USRC Levi Woodbury

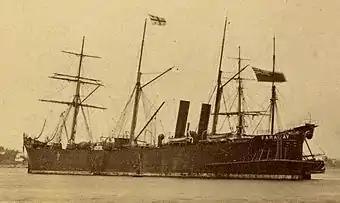
The cable ship "Faraday". "Levi Woodbury" welcomed the vessel to the United States in 1874

In early June 1874, "Levi Woodbury" was despatched from Boston to try to locate the SS "Faraday", a cable-laying ship from Britain whose appearance at Boston was behind schedule. "Levi Woodbury" departed Boston with a large party of about 150, including the mayor, several ex-mayors and other dignitaries. Thick fog however frustrated the expedition, and "Levi Woodbury" was obliged to return in the afternoon.